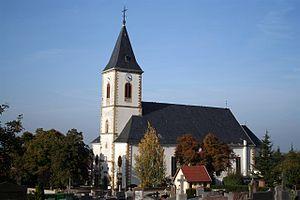
Eglise Saint Léger, Rixheim, Alsace, France
Rixheim /ʁiksaɪm/ est une commune française de la banlieue de Mulhouse située dans le département du Haut-Rhin, en Alsace, région Grand Est.
Léger d'Autun ou Léodegard - francisation du germanique Leudgari, de « leud » et « gari » – Né vers 615 mort vers vers 677-678, était un évêque martyr du VIIᵉ siècle qui a joué un rôle politique important dans les soubresauts de la monarchie mérovingienne finissante. Il est lié aux villes de Poitiers, où se fit sa formation et où se trouvent ses reliques, et d'Autun dont il fut l'évêque, ainsi qu'à la région de Fécamp et à celle de Doullens en Picardie où il est mort. Un concile d'évêques l'a proclamé Saint en 681 et l'Église catholique romaine célèbre sa fête le 2 octobre.